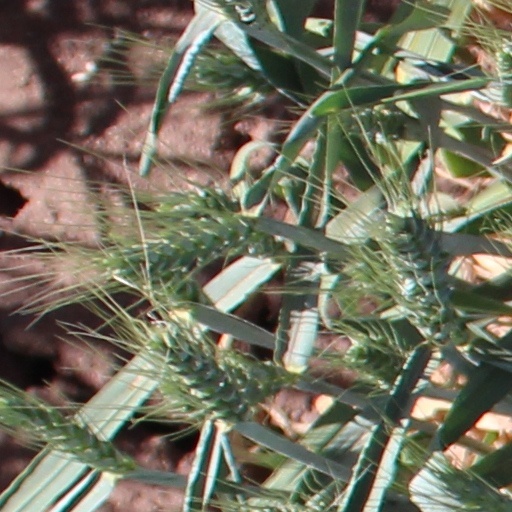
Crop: wheat